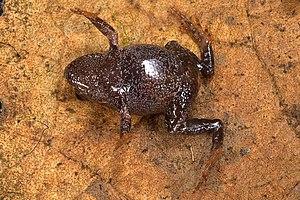
Bryophryne nubilosus est une espèce d'amphibiens de la famille des Craugastoridae.